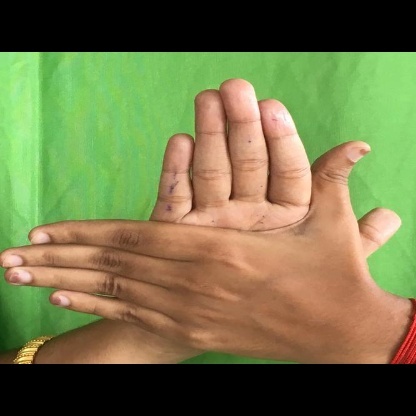
Mudra: Chakra